Sharp's Commercials

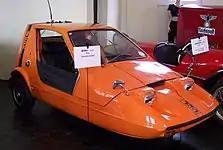
Bond Bug 700 ES

The Bond Bug, based on a Reliant Regal, became a fashion statement in the 1970s. The Bug was a three-wheeler with a Reliant 700 cc (later increased to 750 cc) four-cylinder engine and a top speed of . Finished in a lurid orange, the Bug had a "wedge" body styled by Tom Karen of Ogle Design. Lacking conventional doors, entry was gained by swinging the roof upwards on a pair of hinges.